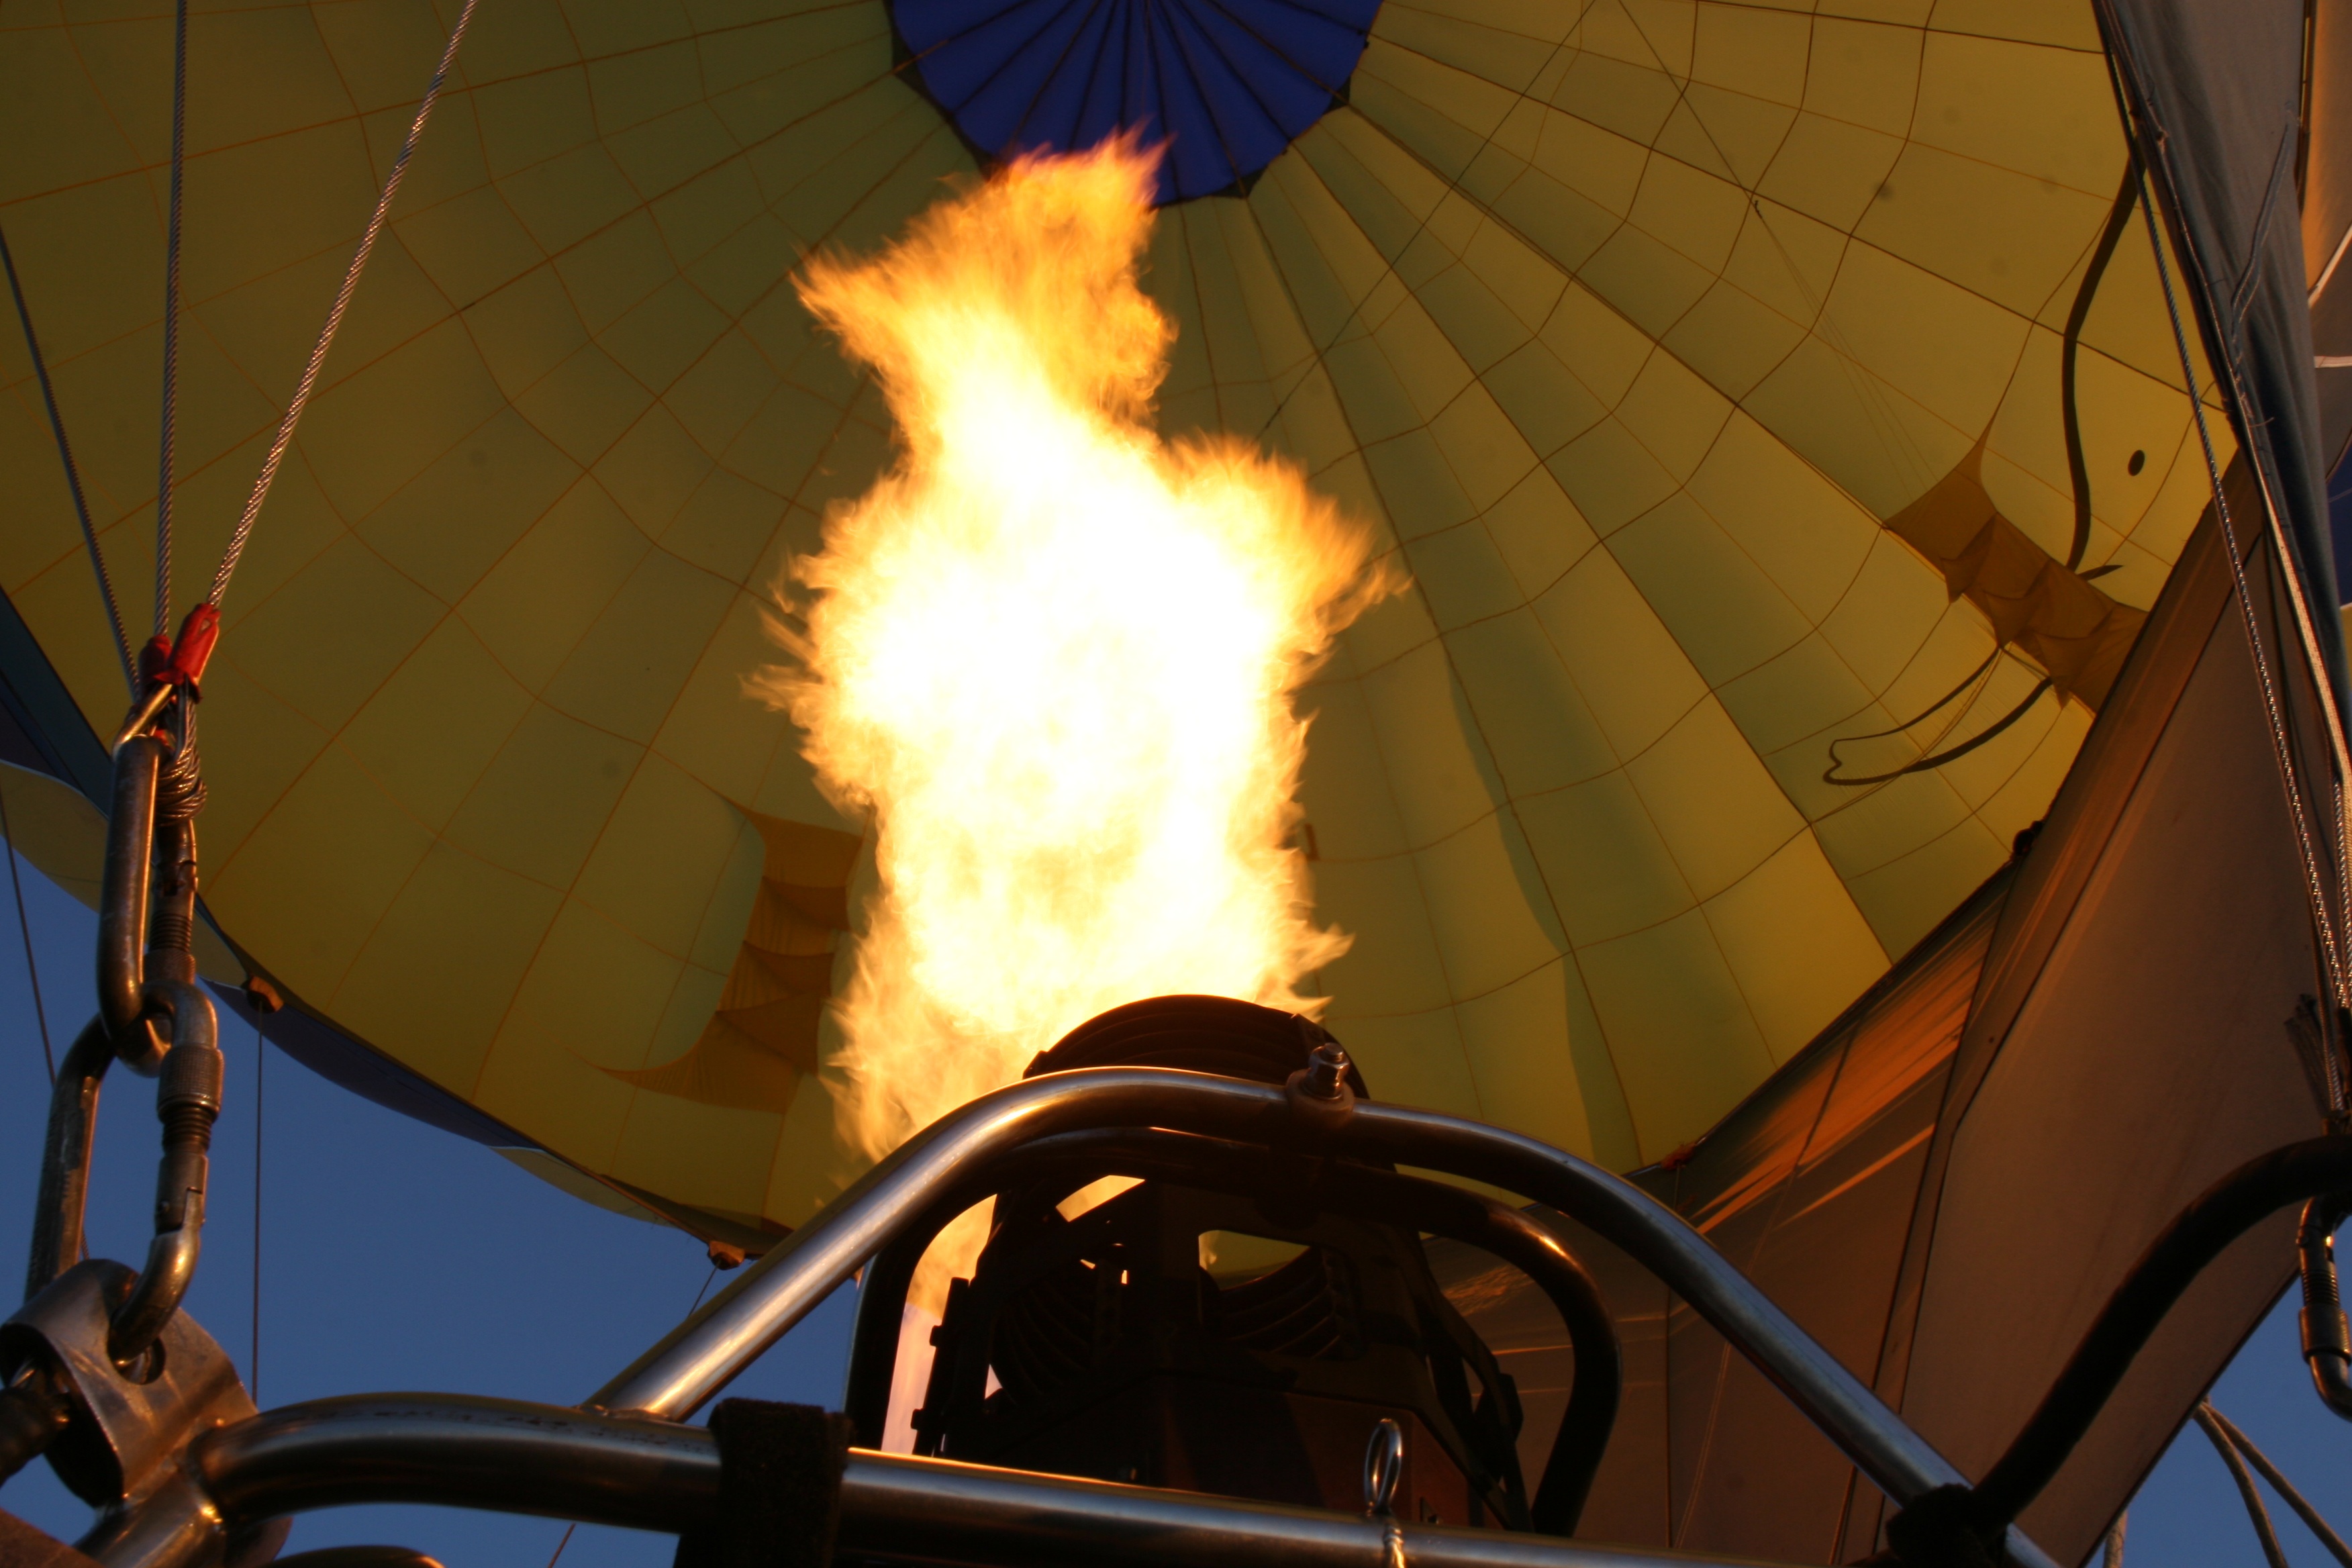
balloon, aircraft, vehicle, aviation, flame, fire, screenshot, atmosphere of earth